Becky Sharp

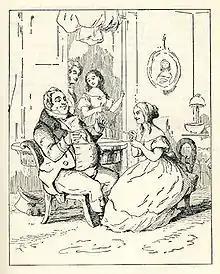
Illustration by Thackeray to Chapter 4 of "Vanity Fair": Becky Sharp is flirting with Mr Joseph Sedley.

Rebecca "Becky" Sharp, later describing herself as Rebecca, Lady Crawley, is the main protagonist of William Makepeace Thackeray's 1847–48 novel "Vanity Fair". She is presented as a cynical social climber who uses her charms to fascinate and seduce upper-class men. This is in contrast with the clinging, dependent Amelia Sedley, her friend from school. Becky then uses Amelia as a stepping stone to gain social position. Sharp functions as a "picara"—a picaresque heroine—by being a social outsider who is able to expose the manners of the gentry to ridicule.